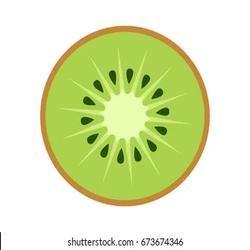
Label: Kiwi